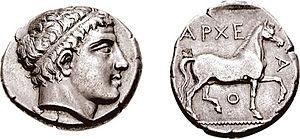
Archélaos Iᵉʳ est un roi de Macédoine de la dynastie des Argéades qui règne de -413 et -399 av. J.-C..